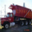
Label: truck